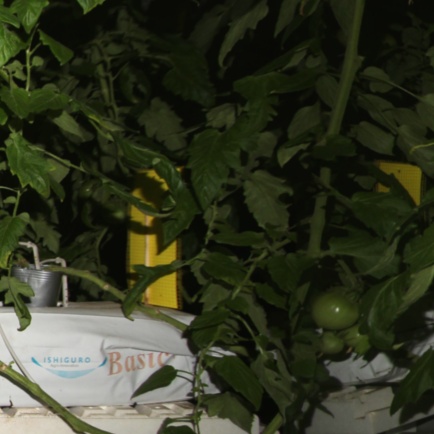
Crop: tomato